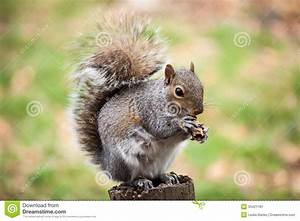
Label: squirrel